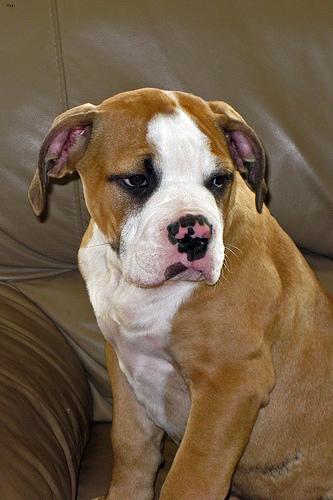
Breed: american bulldog